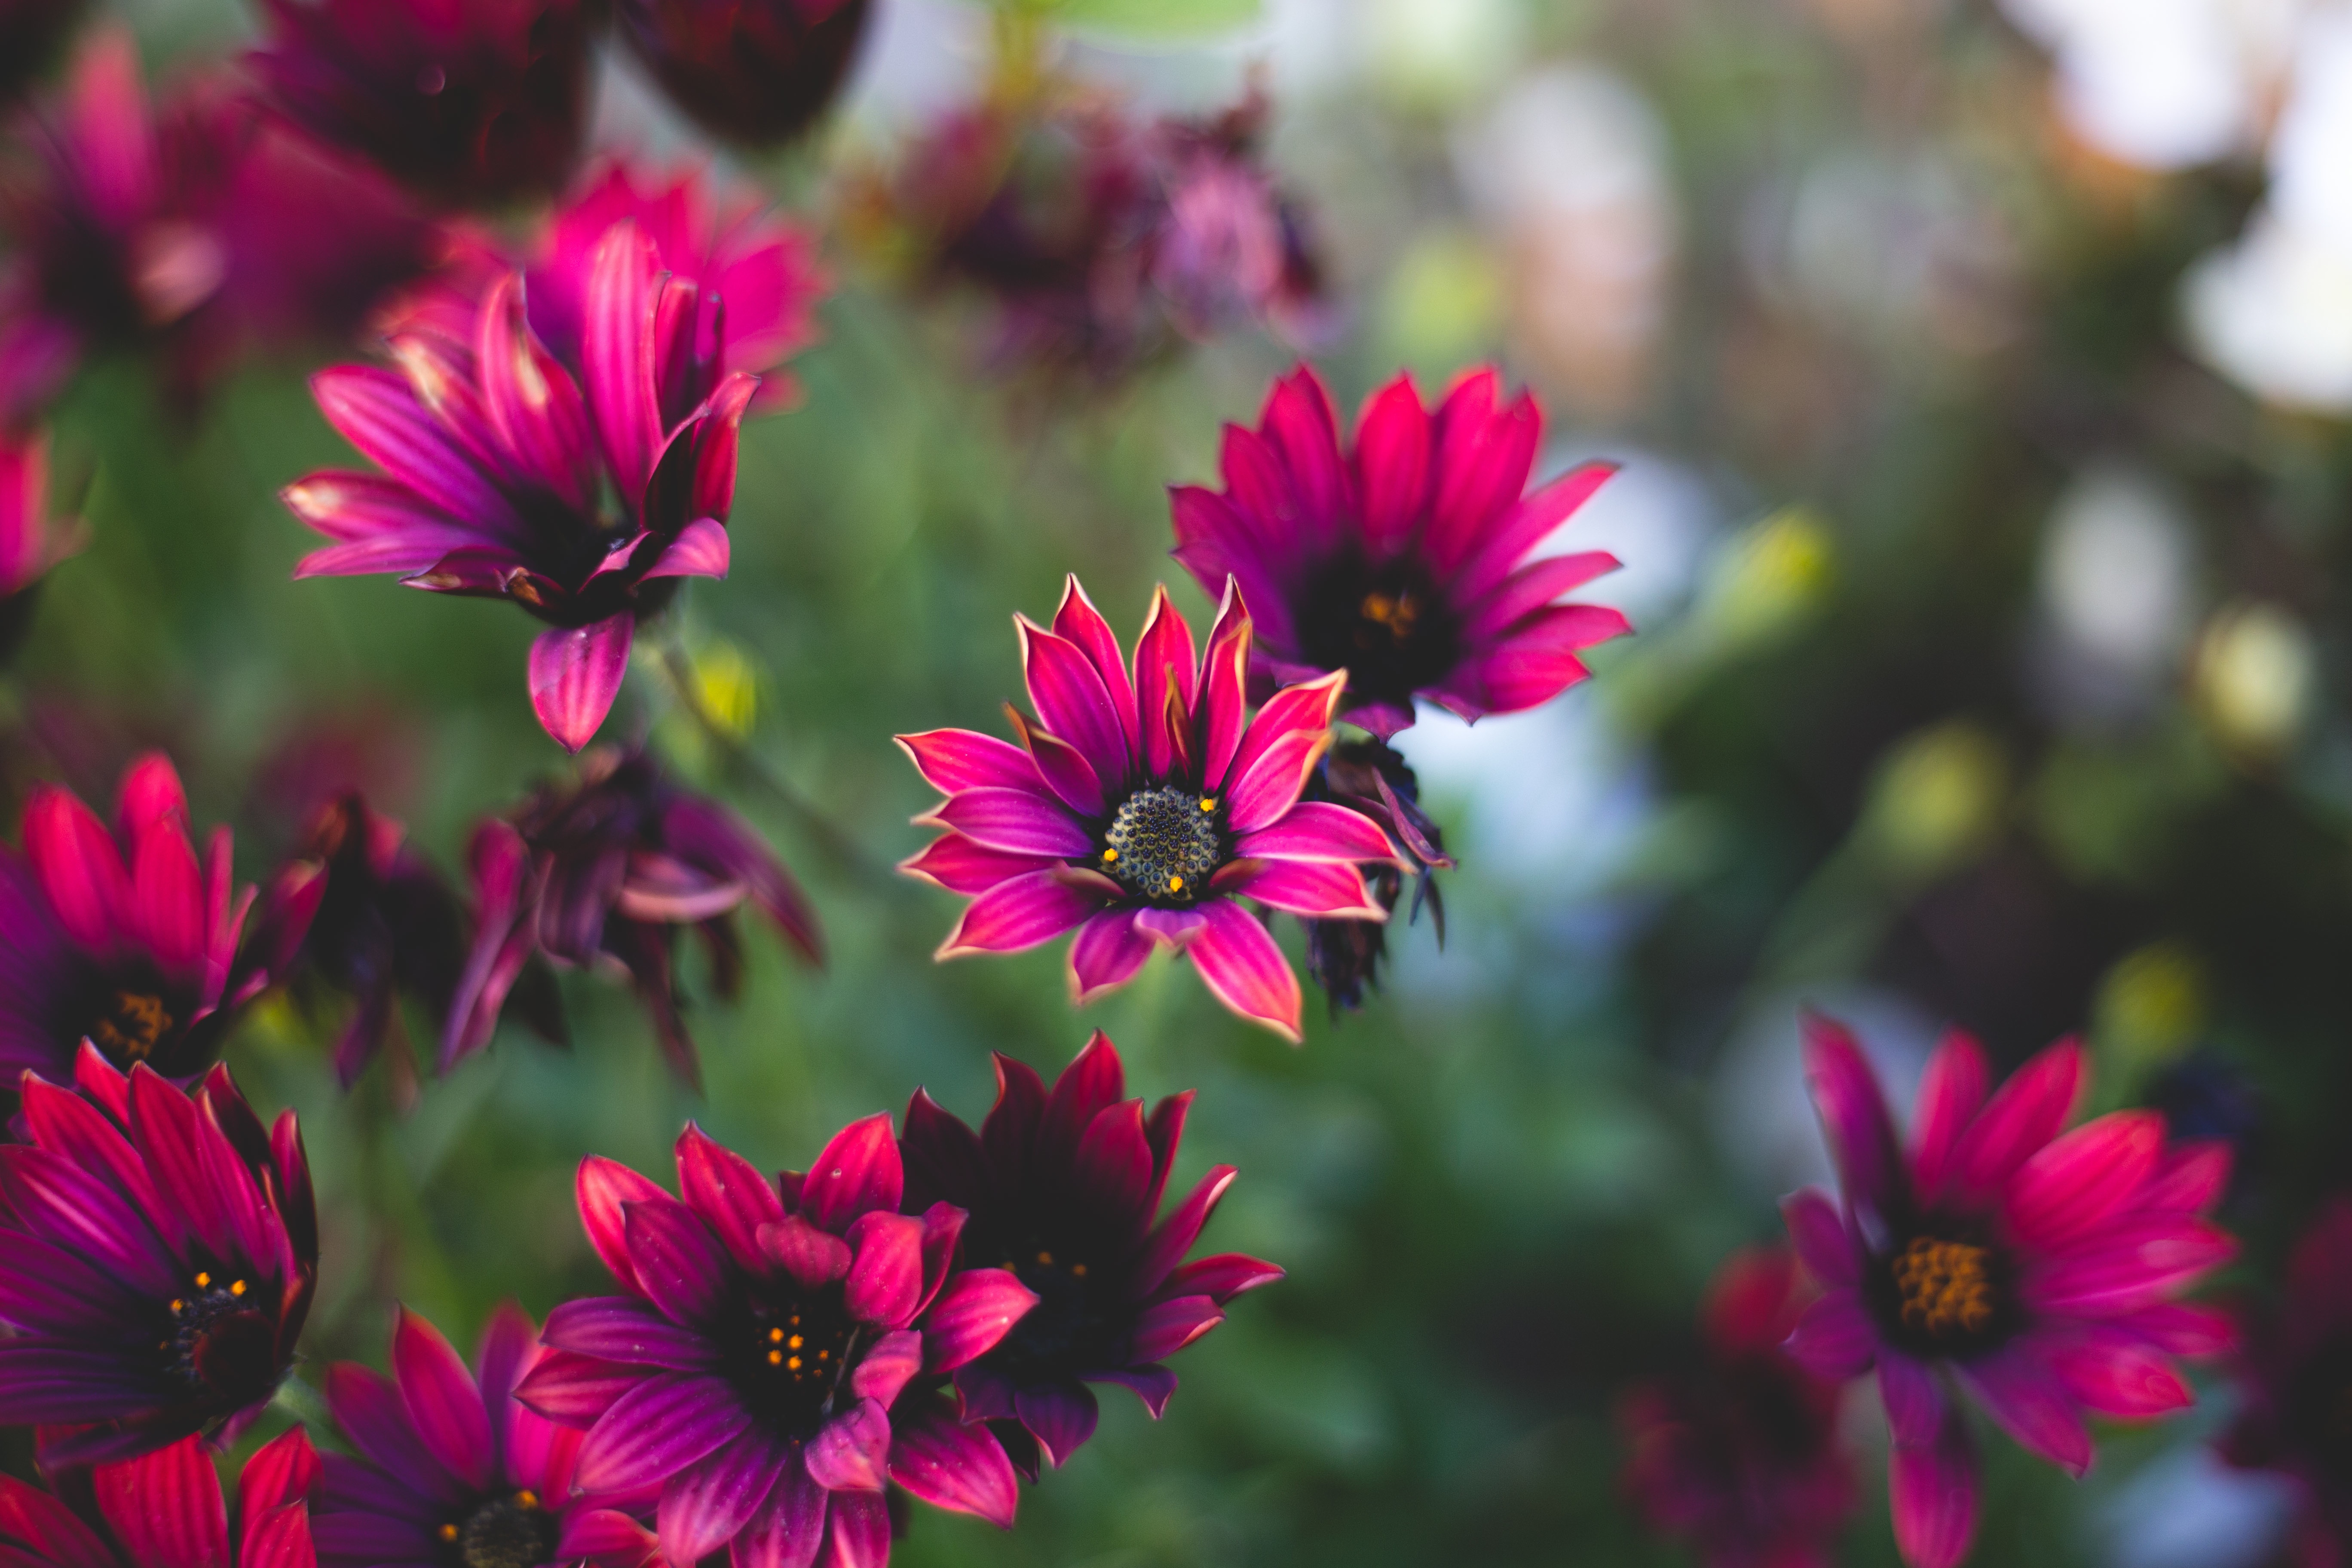
blossom, plant, flower, petal, botany, flora, wildflower, macro photography, flowering plant, daisy family, annual plant, land plant, garden cosmos